Bill McKnight

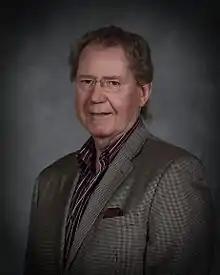

William Hunter McKnight (July 12, 1940 – October 4, 2019) was a Canadian politician who served in the Canadian House of Commons from 1979 to 1993. During the government of Brian Mulroney, he served in various cabinet roles such as Minister of National Defence and Minister of Agriculture. He also served as the Treaty Commissioner for the Province of Saskatchewan.